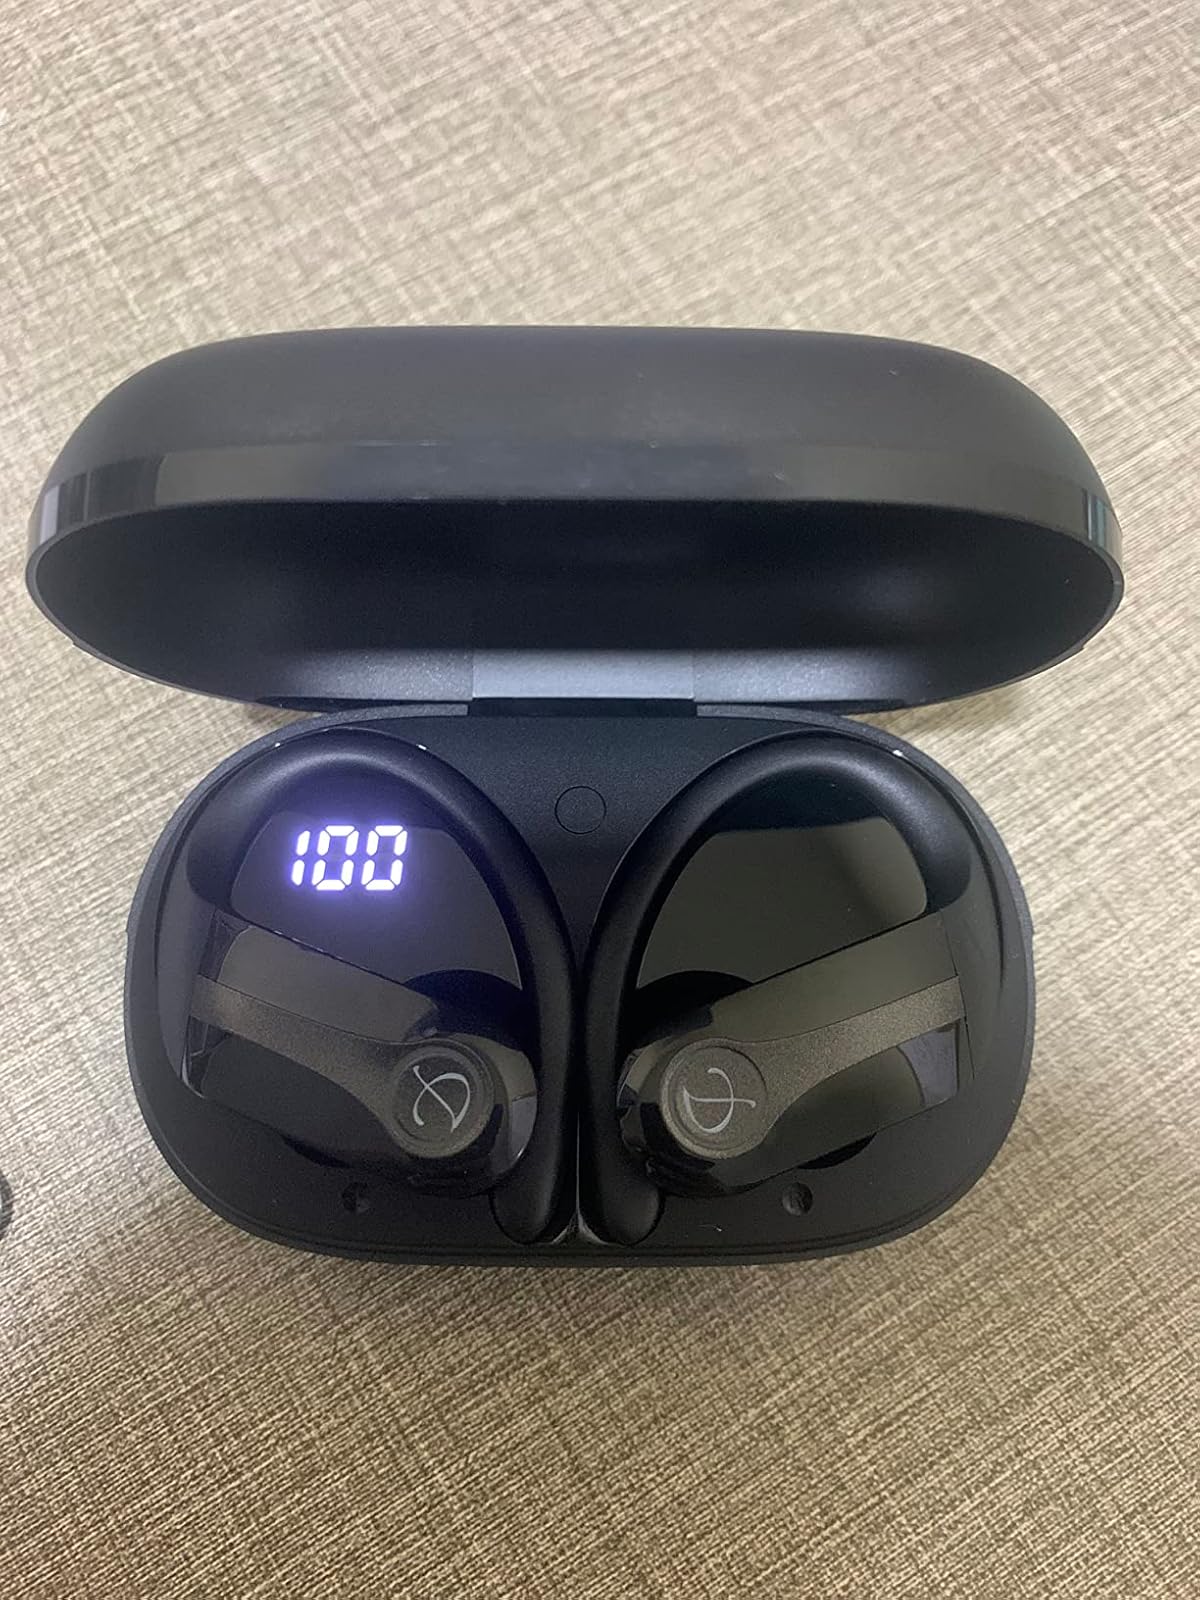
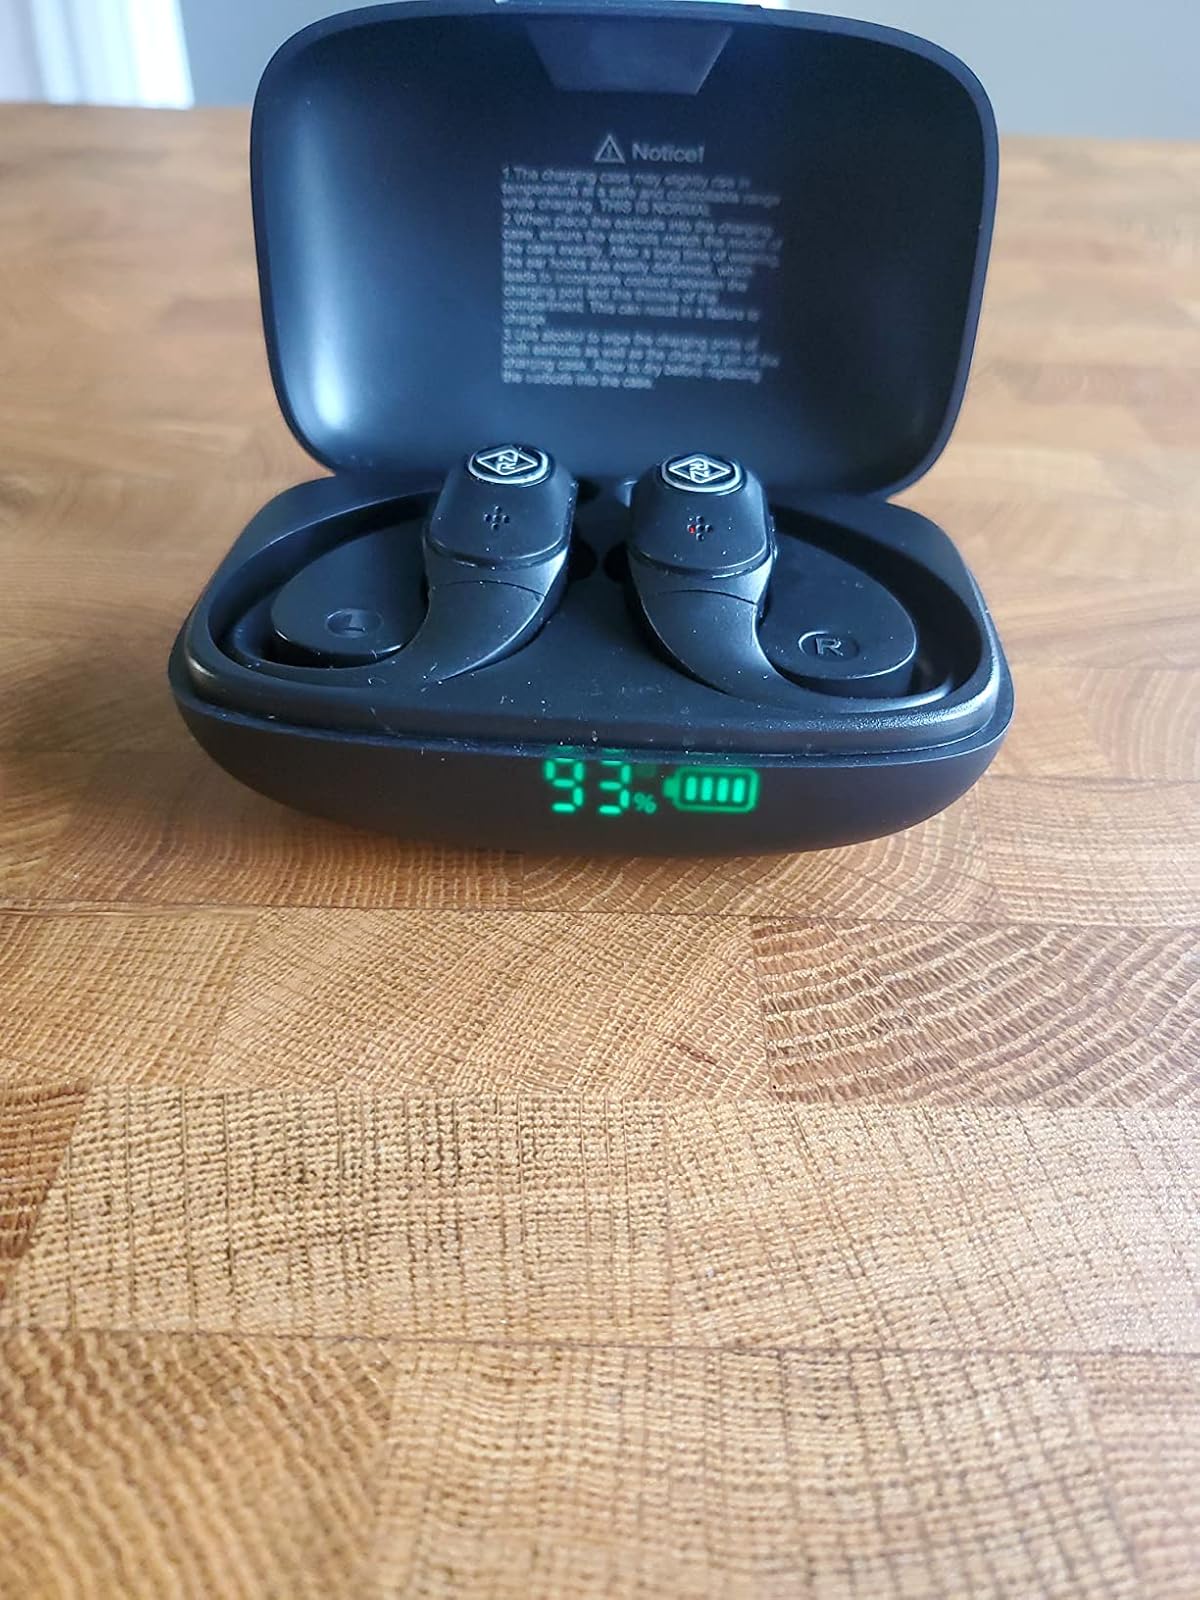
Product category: earbuds
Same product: no